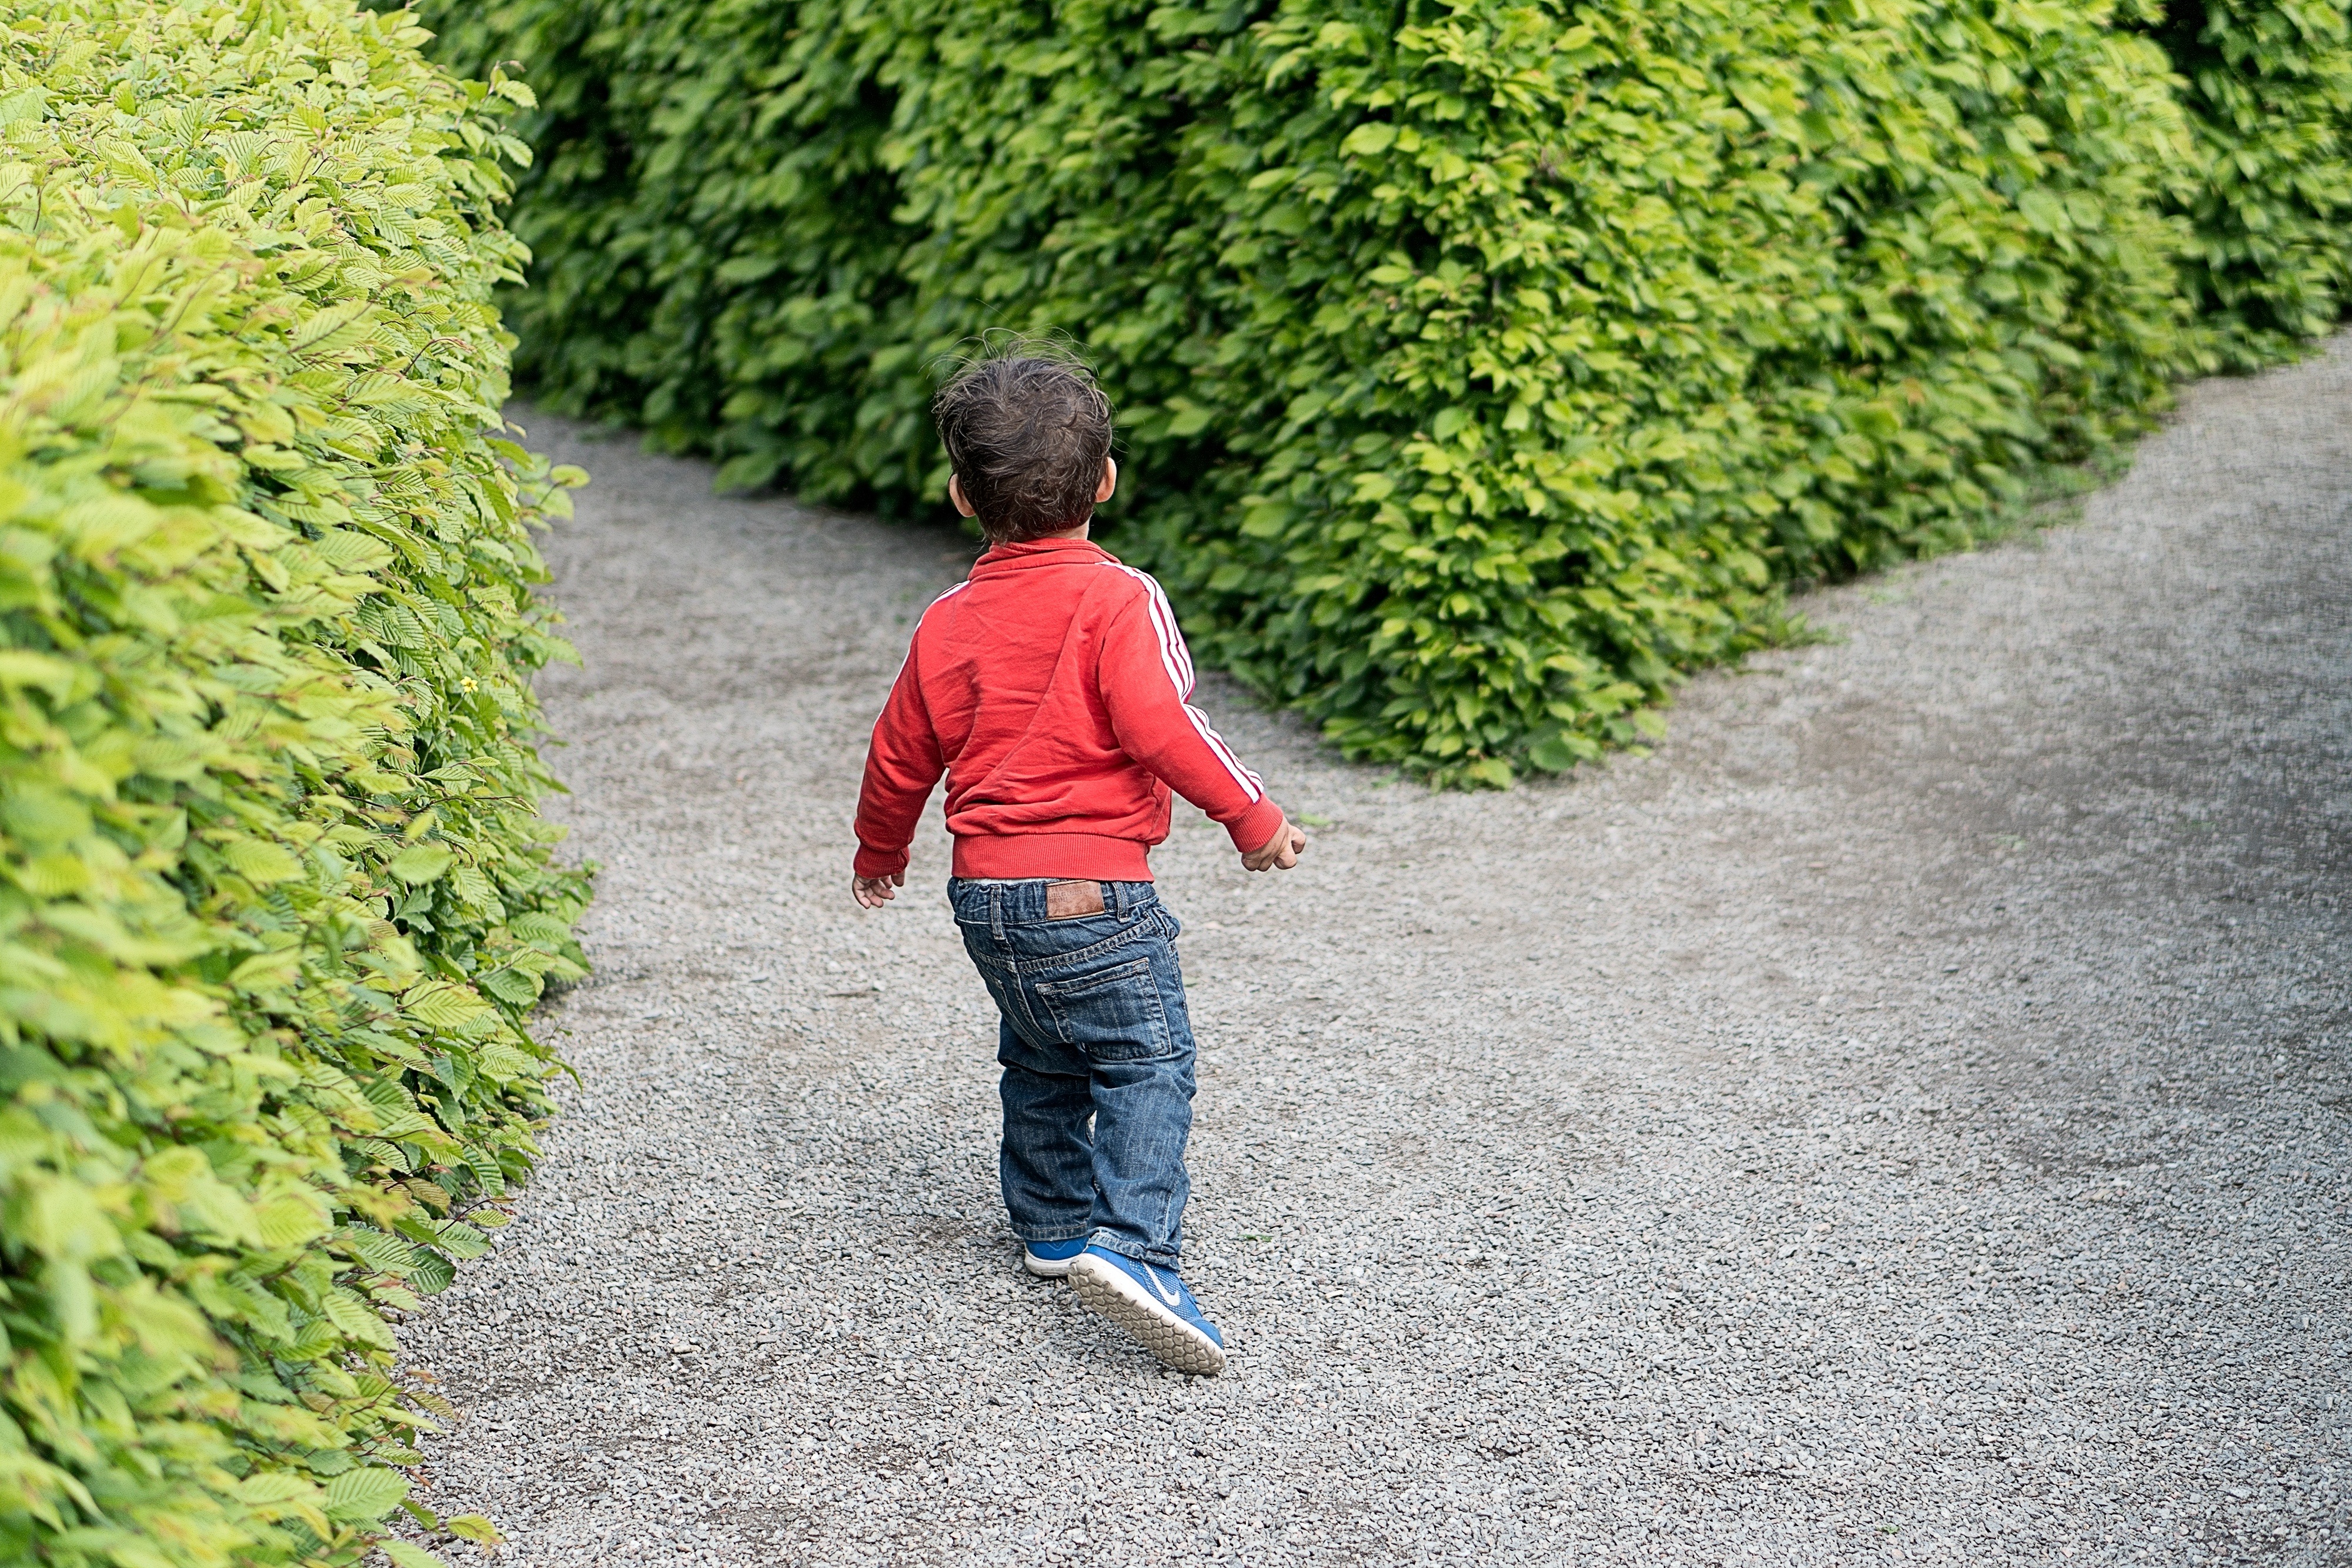
path, road, lawn, game, boy, kid, thinking, green, direction, child, goal, mission, life, left, decision, vision, strategy, conceptual, maze, labyrinth, way, crossroad, complex, right, puzzle, problem, solution, target, aim, challenge, career, what, choice, opportunity, choosing, confusion, wrong, riddle, complicated